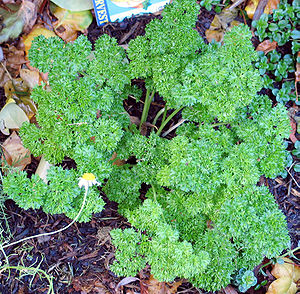
Persille
Persille er en to-årig plante, der er meget udbredt i europæisk, mellemøstlig og amerikansk madlavning som krydderurt.